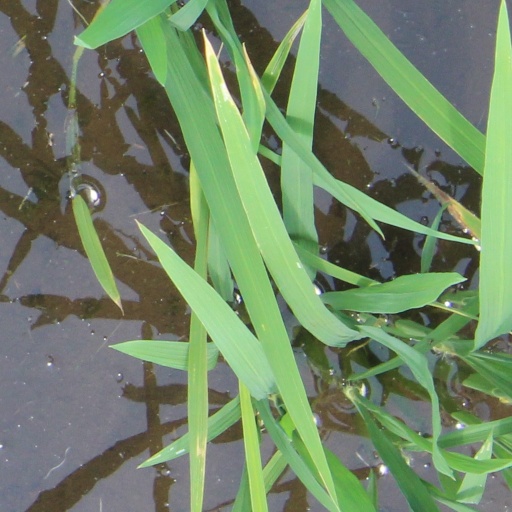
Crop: rice